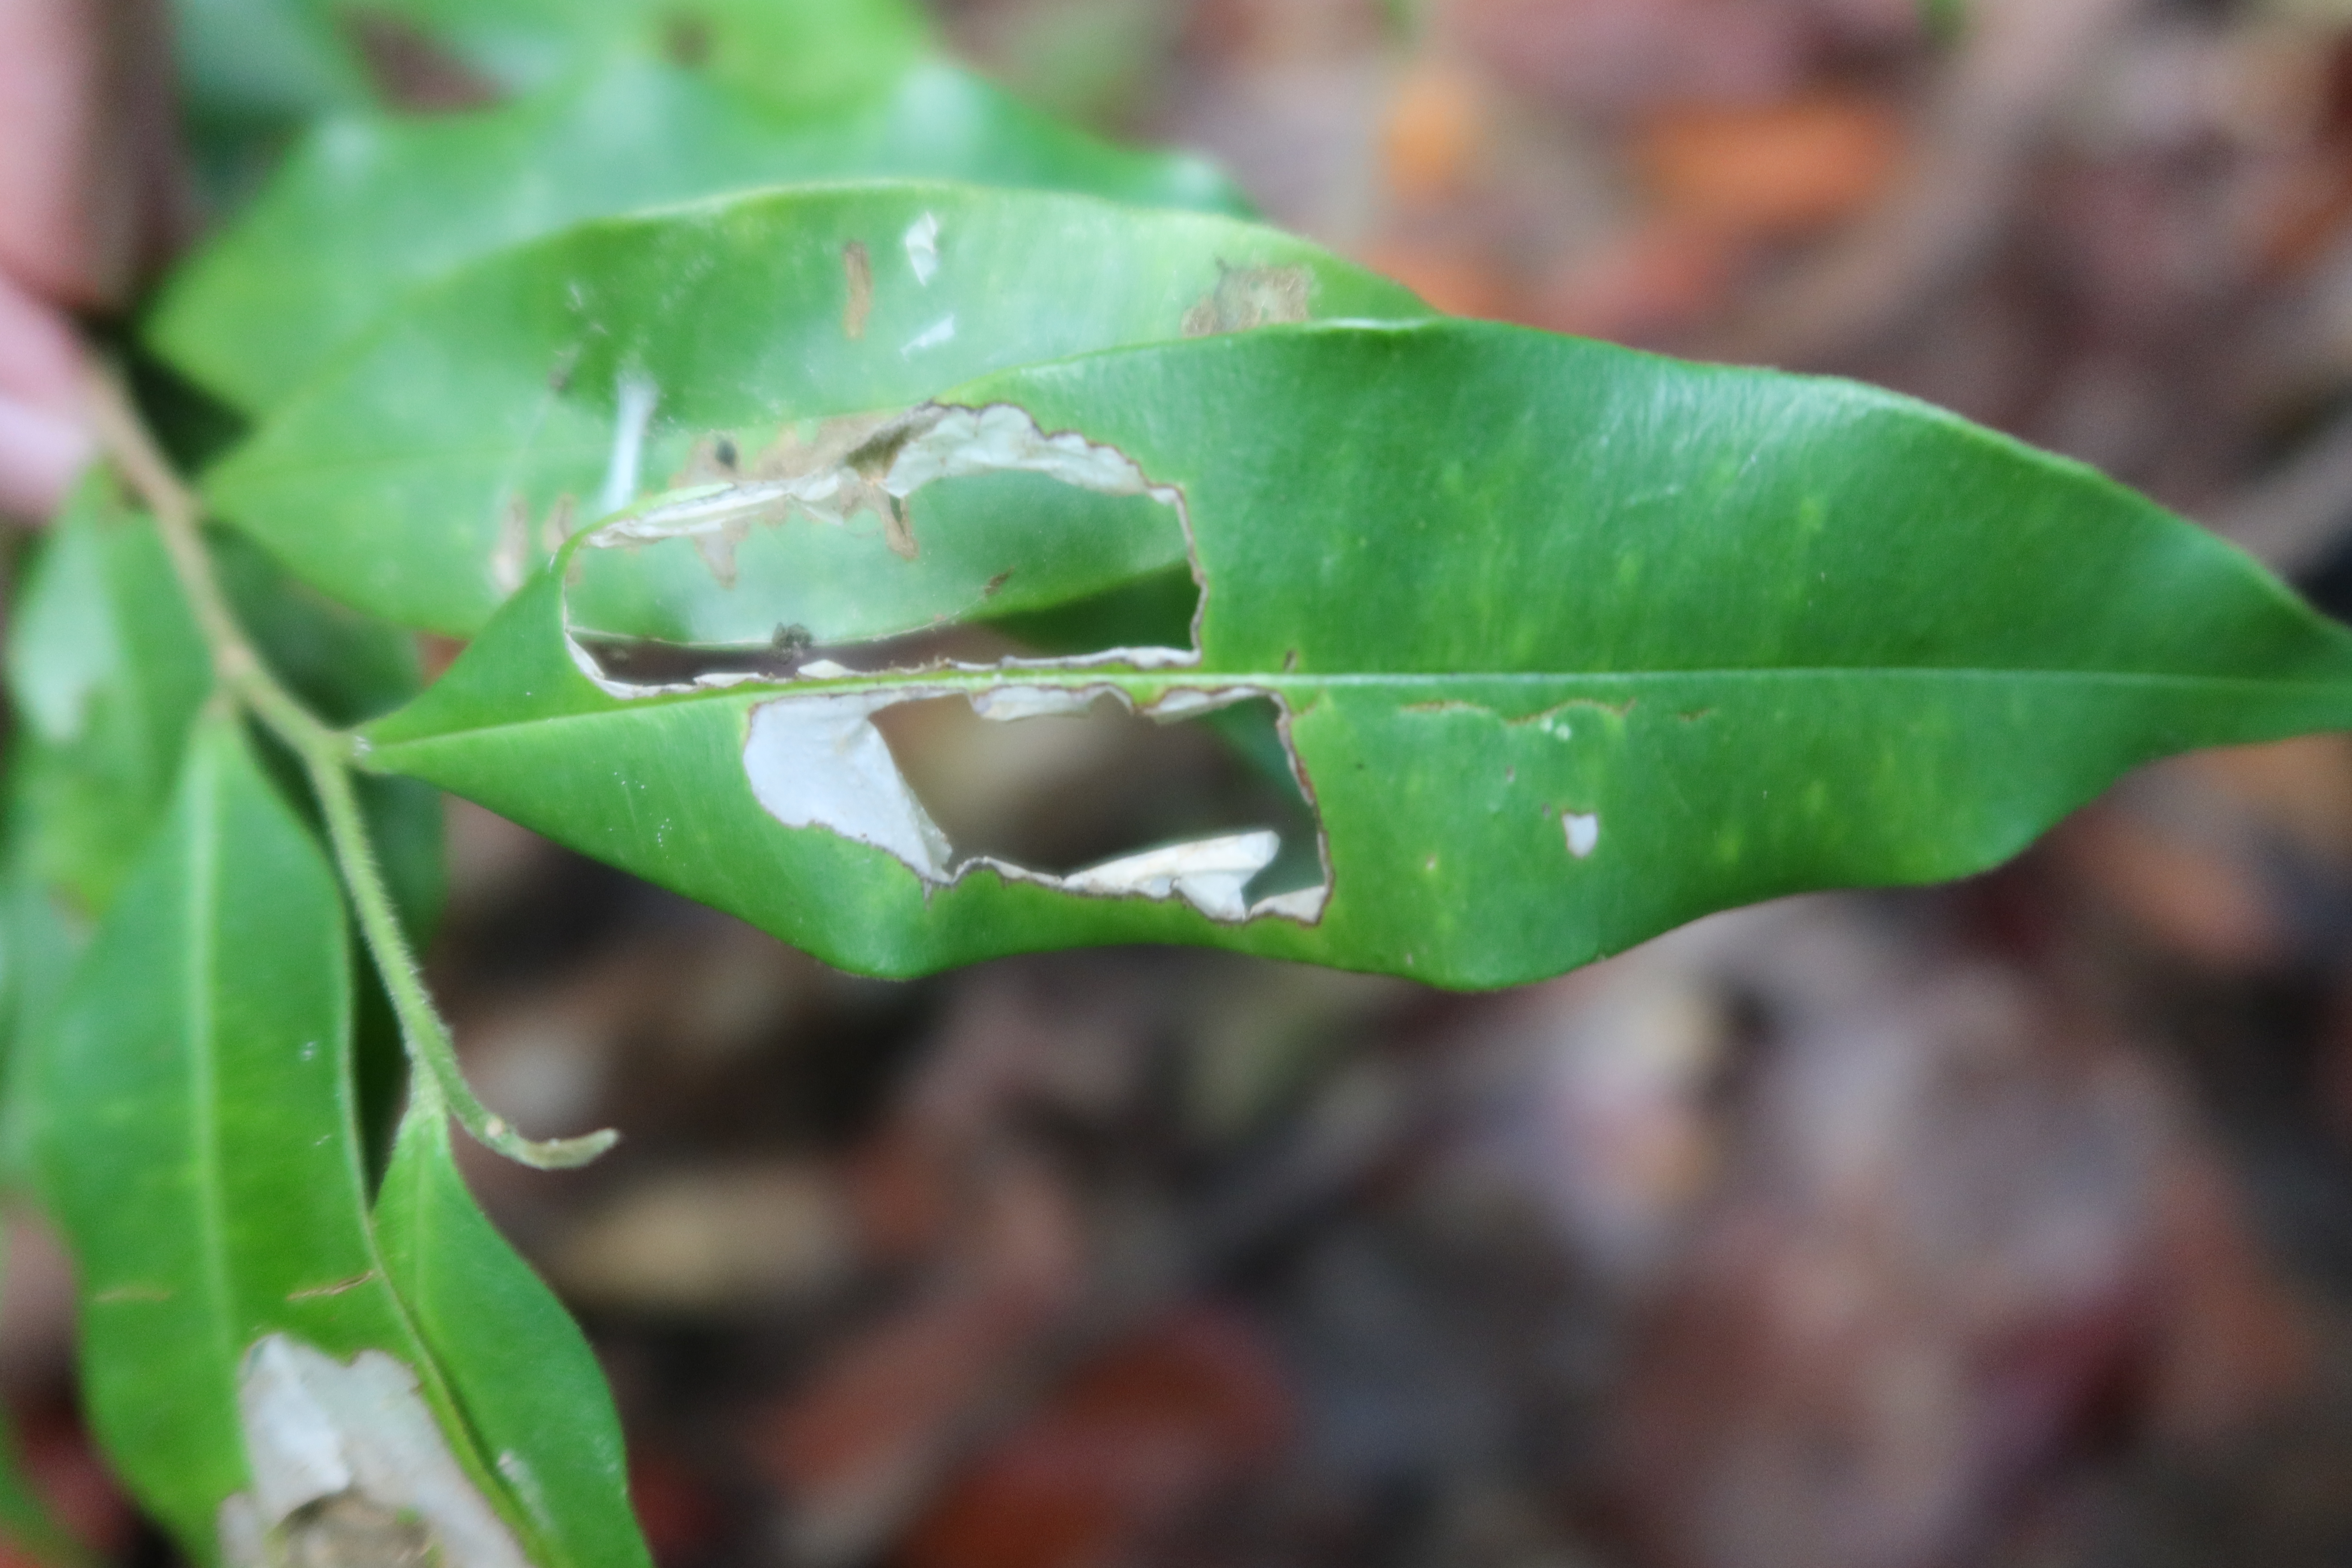
Label: Translucent lesion